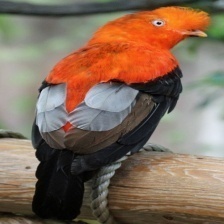
Species: COCK OF THE  ROCK
Scientific name: RUPICOLA